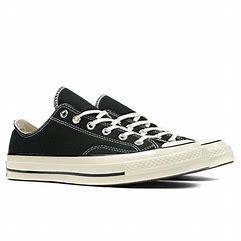
Brand: Converse
Model: Chuck Taylor All Star 70 Ox